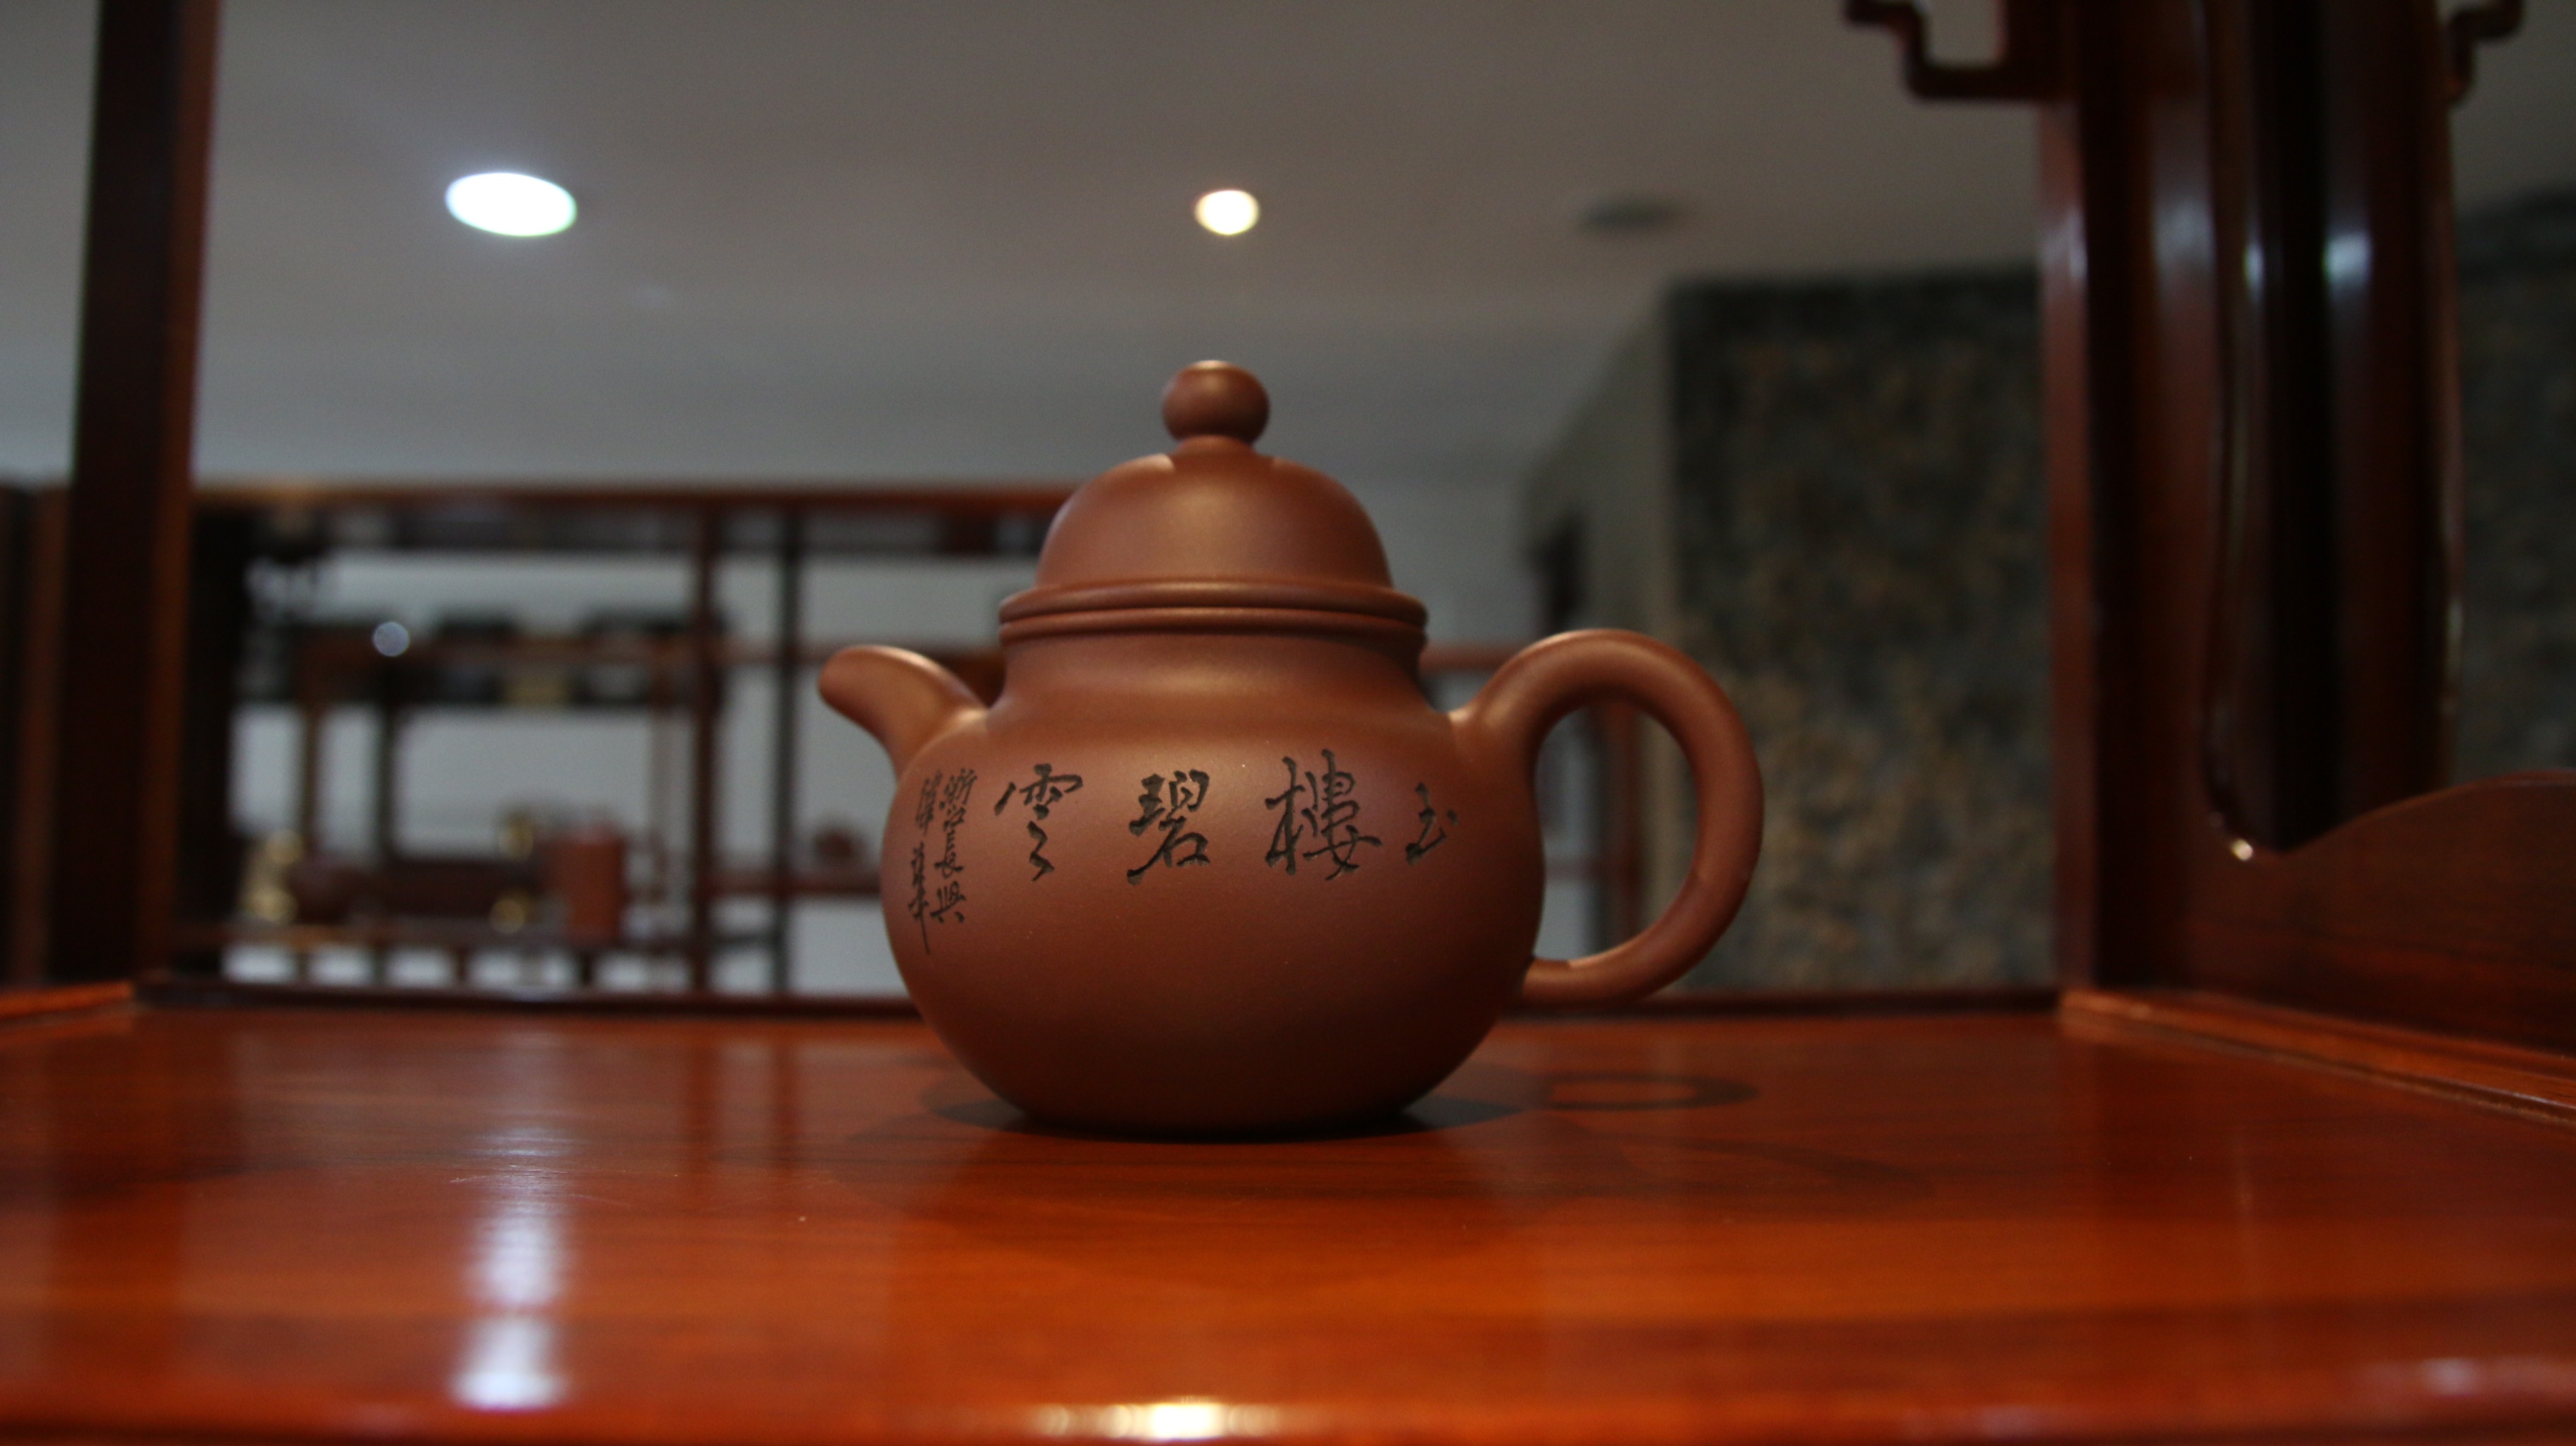
wood, tea, purple, pot, asia, drink, lighting, art, style, clay, traditional